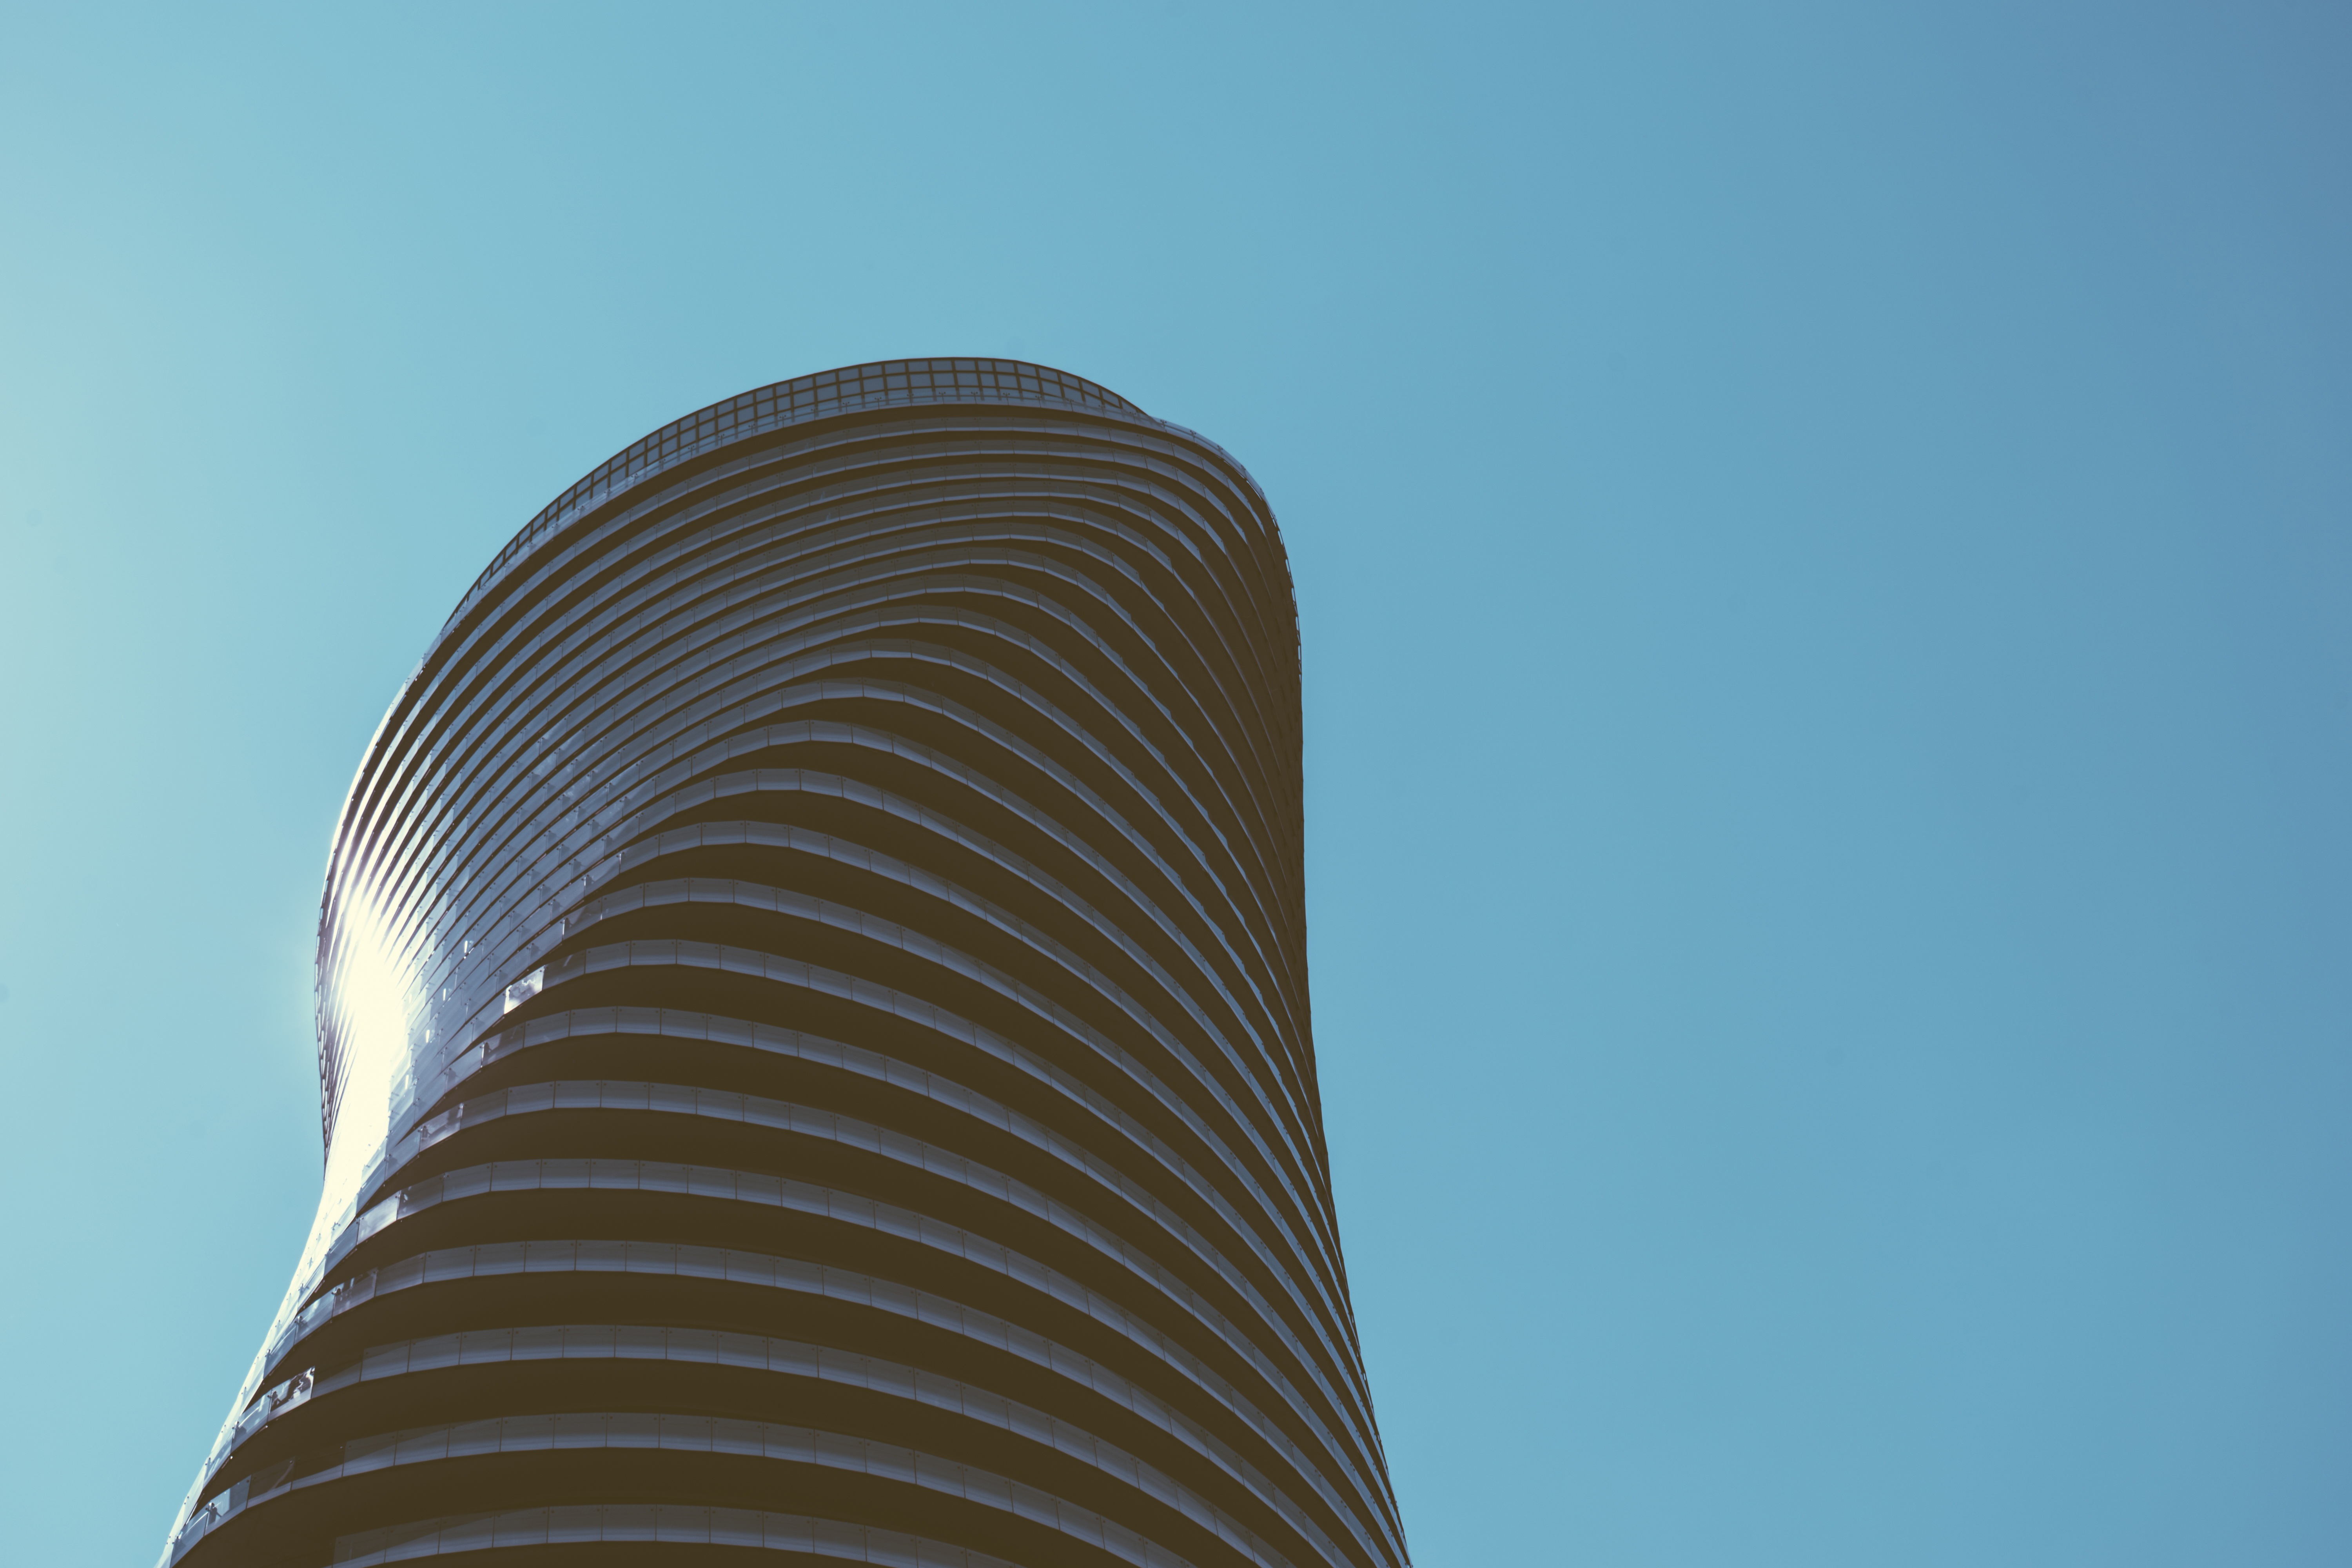
architecture, structure, sky, building, skyscraper, urban, line, reflection, tower, landmark, blue, tower block, blue sky, curves, shape, architectural, atmosphere of earth